George Hunt (artist)

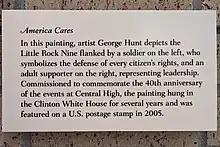
America Cares historic plaque, Central High School National Historic Site

Best known works beyond blues musician portraits and many posters for Blues festivals and the Memphis in May Beale Street Music Festival.